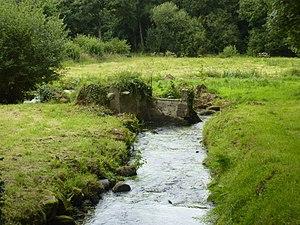
Le Drennec
Le Drennec [lə dʁɛnɛk] est une commune française du département du Finistère, en région Bretagne.
L'Aber-Benoît est un aber du Pays de Léon dans le Nord-Ouest du Finistère, en Bretagne.